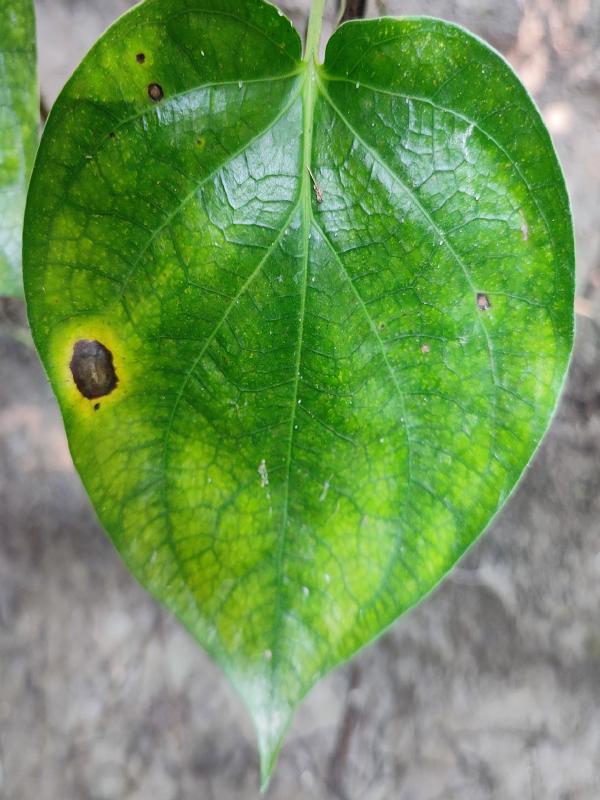
Label: Bacterial_Leaf_Disease